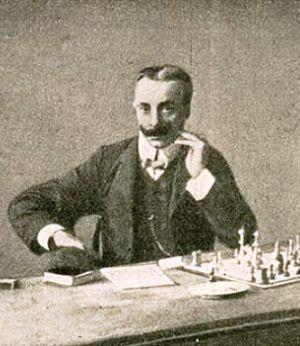
Hans Fahrni est un joueur d'échecs suisse né le 1ᵉʳ octobre 1874 à Prague et mort le 28 mai 1939 à Ostermundigen.